Sky position (RA, Dec in degrees): 62.744, -6.591
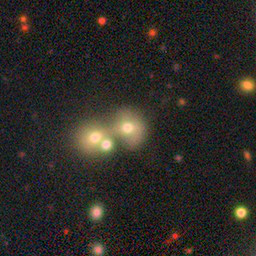
Galaxy morphology: Merging Galaxies